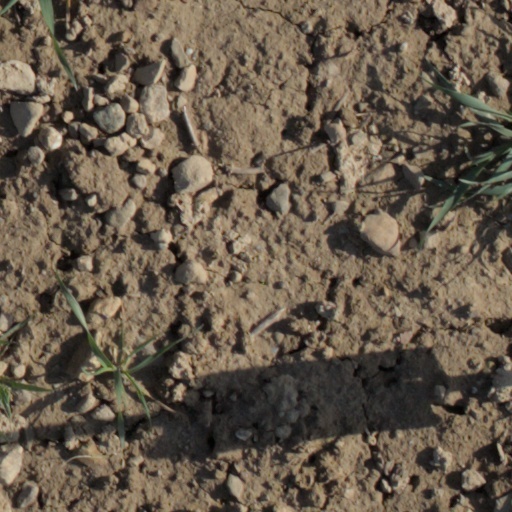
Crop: wheat